Alliance Française de Silicon Valley

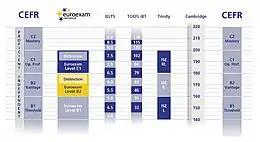
Partial CEFR schema

The French alliance promotes the integration of French culture through exhibitions, Ciné-Club film screenings, appreciation of Francophone music, exhibition of works of art, performing arts, book club, special events according to ephemeris, free language practice through French Express, among others.